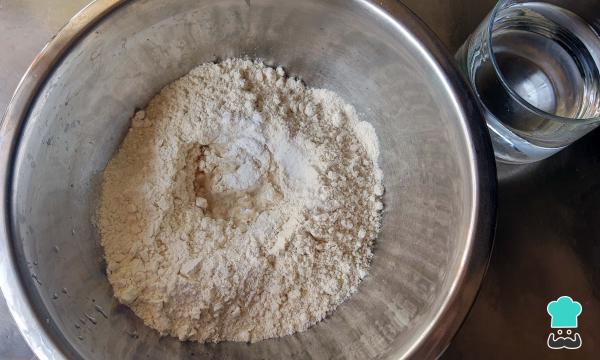
Para hacer la receta de molotes poblanos, primero prepara la masa de maíz. Para ello mezcla la harina de maíz nixtamalizado, la sal, el polvo para hornear y la harina de trigo. Luego, agrega poco a poco agua tibia hasta formar la masa, también puedes agregar un poco de aceite o manteca. Cubre con un paño húmedo y deja reposar.